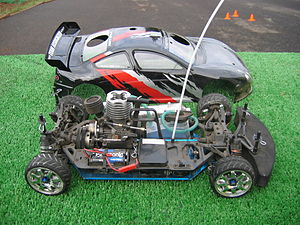
Trådløs fjernstyret modelbil
En nitro drevet off-road monster truck med biloverdel pillet af.
En trådløs fjernstyret modelbil er en modelbil, som kan fjernstyres uden elektrisk kabel. Trådløse fjernstyrede modelbil kan fx være fjernstyret via radiosignaler, andre elektromagnetiske bølger eller ultralyd.